Bernard Meninsky

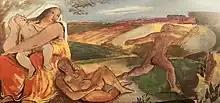
"Flight", gouache, 1947

With the outbreak of war in September 1939 the London art schools closed and, following stays with Nora's relatives in the winter of 1939/40, the Meninskys moved to Oxford, where they had a small circle of friends including Helen Darbishire, the artist Paul Nash and his wife Margaret, and William and Sarah Roberts, who had decamped to Oxford at the beginning of the war. Meninsky secured work at the Oxford City School of Art for himself and Roberts. In August 1942 Meninsky was approached by the War Artists' Advisory Committee to paint a watercolour connected to home-front activity for a fee of 30 guineas, and he later negotiated a further portrait commission.